Port-au-Prince Arrondissement

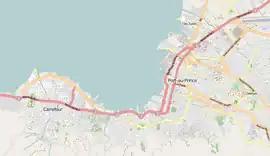
Carrefour, Cité Soleil, Delmas, Port-au-Prince, in relation to one another

The arrondissement consists of the following communes: